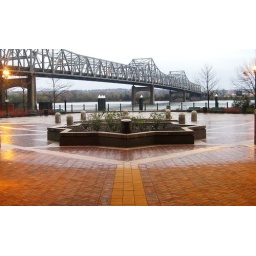
Cropped bridge out, focused more on center area, tried to draw in street lights as well.. added contrast